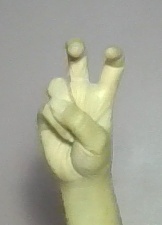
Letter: toot